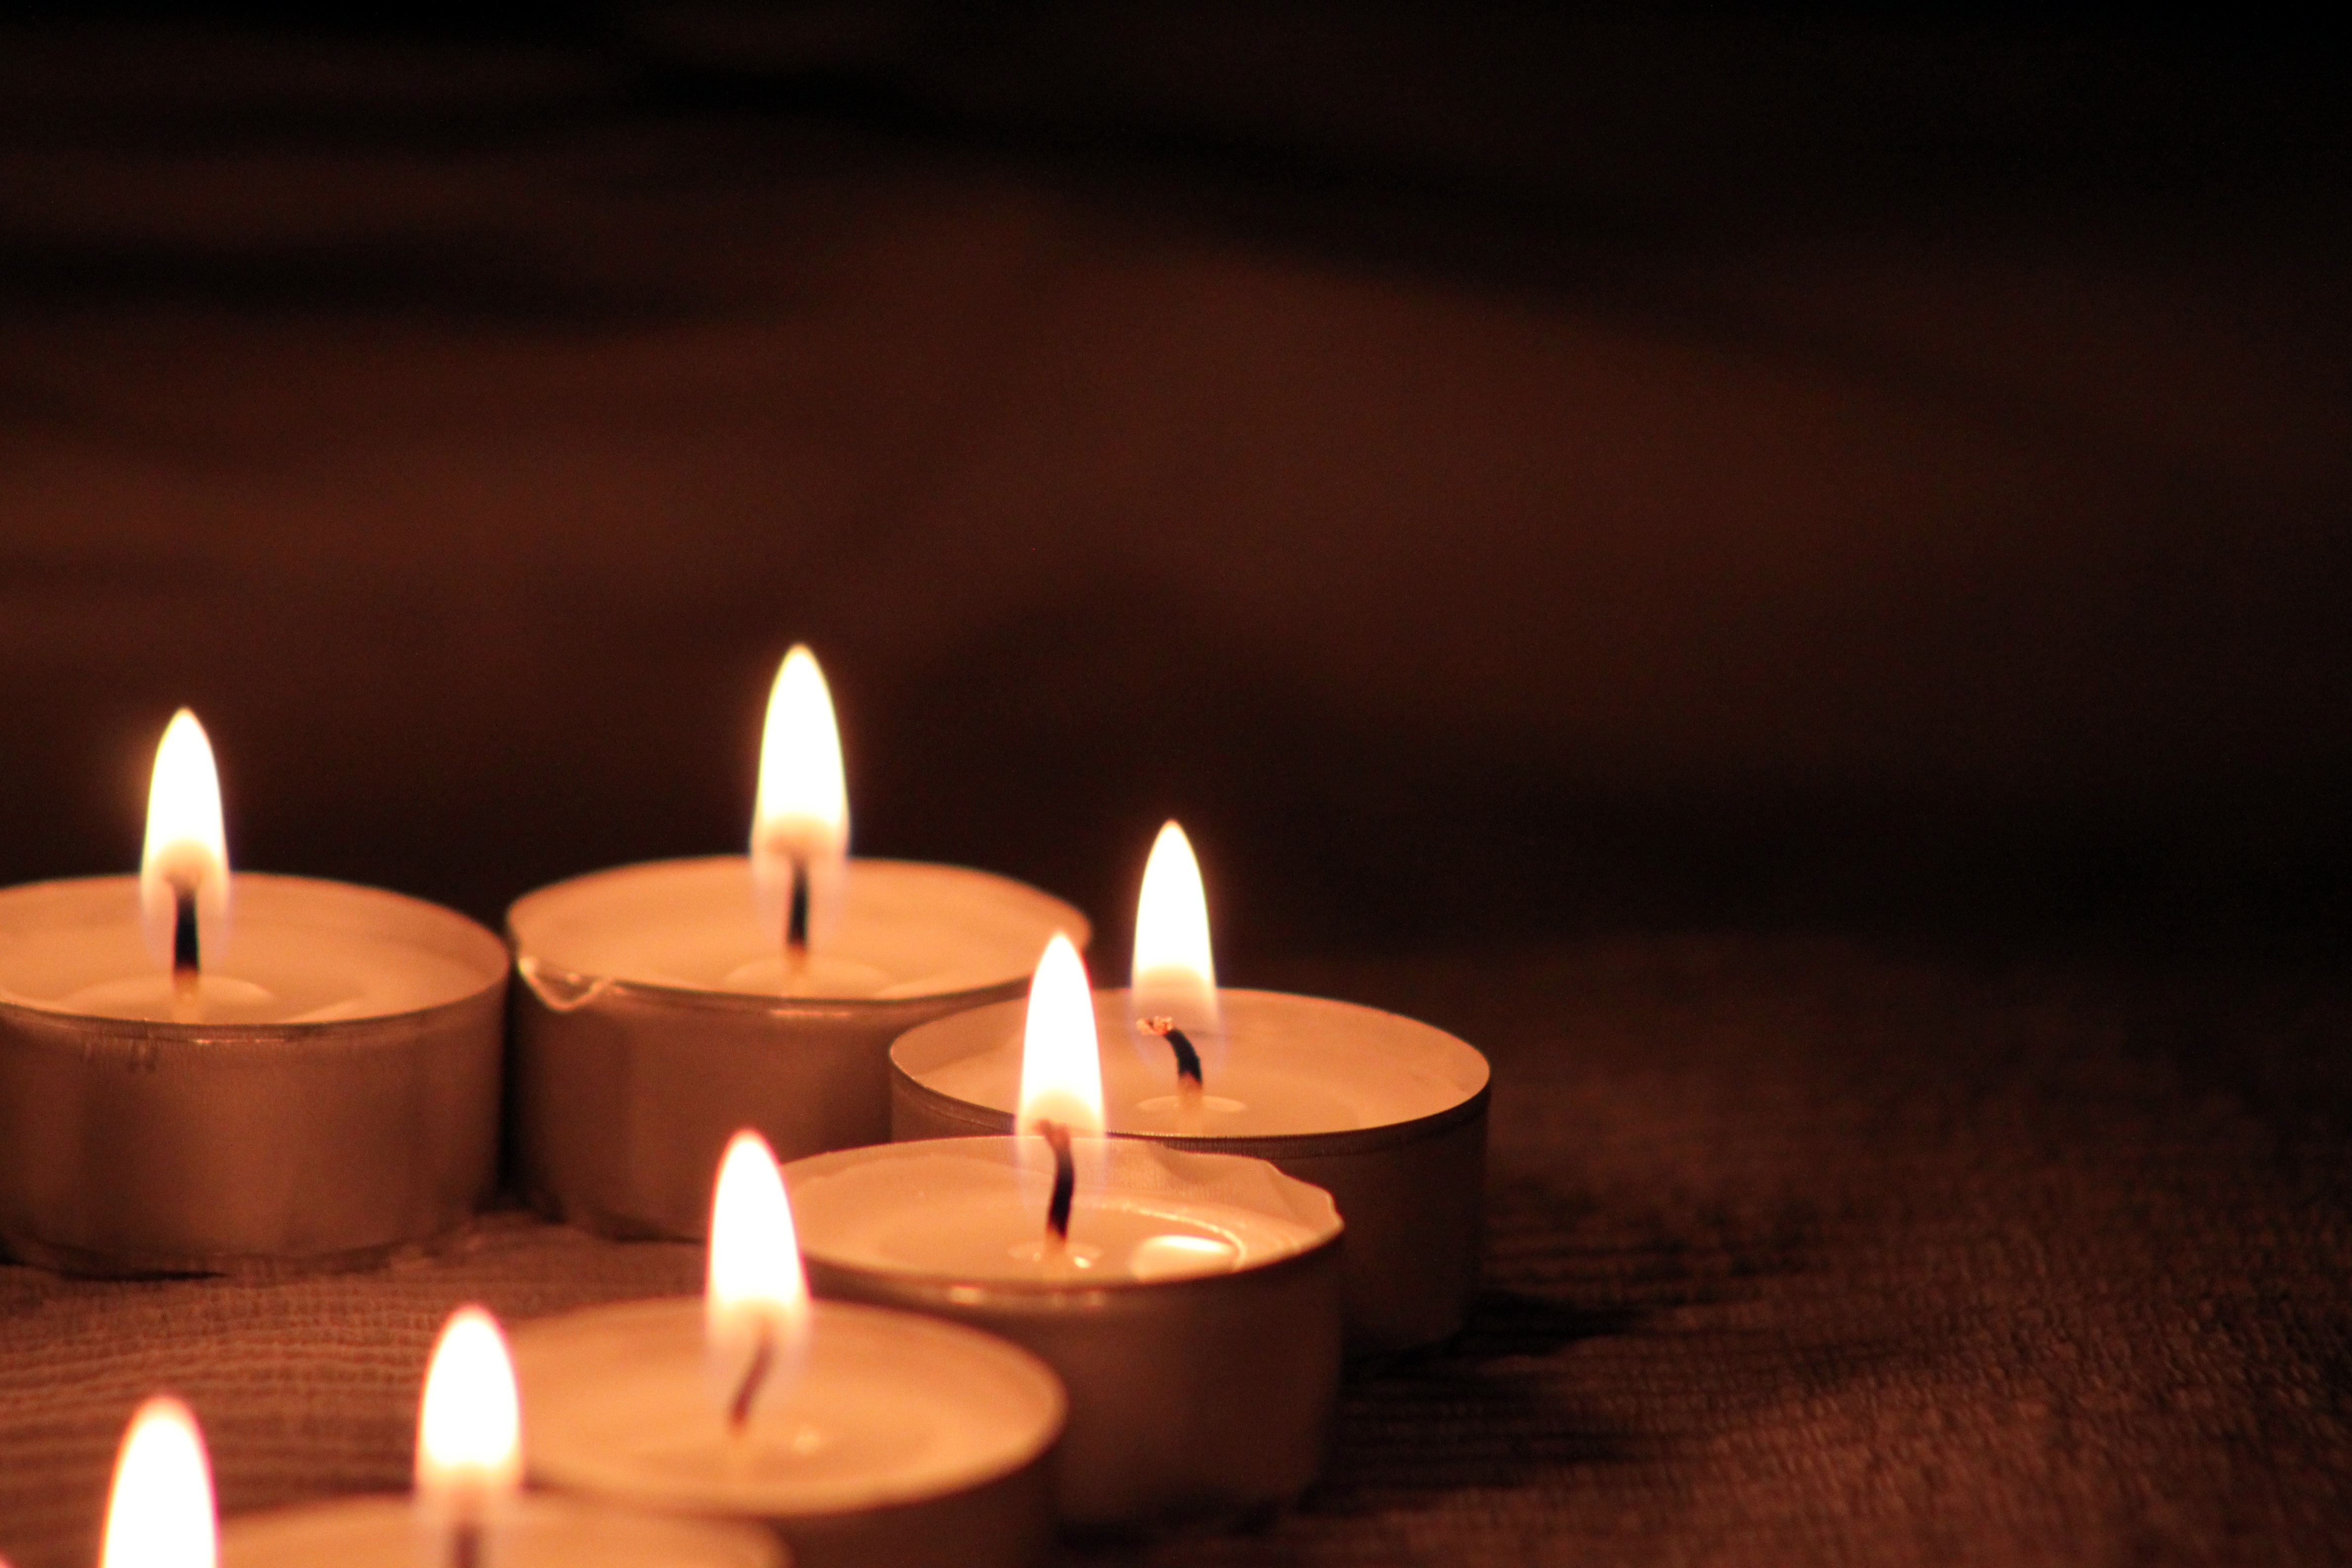
light, decoration, flame, darkness, candle, christmas, lighting, decor, advent, festival, happy, holidays, greeting card, santa claus, merry, merry christmas, happy fixed, snow man, christmas greeting, feast of love, christbaumkugeln, christmas moose